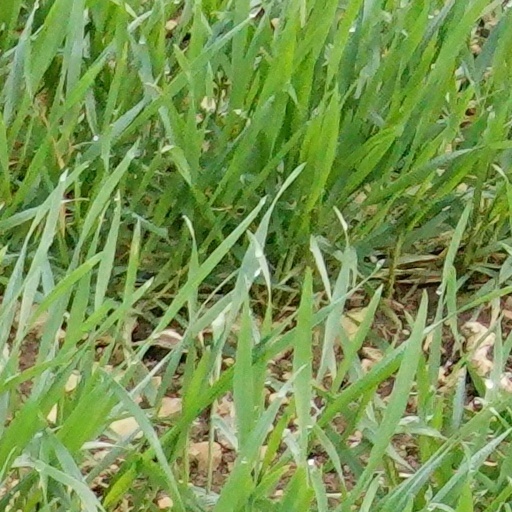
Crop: wheat